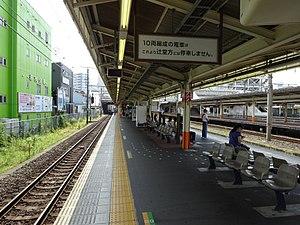
La gare de Chigasaki est une gare ferroviaire située dans la ville de Chigasaki, dans la préfecture de Kanagawa au Japon. La gare est exploitée par la compagnie JR East.